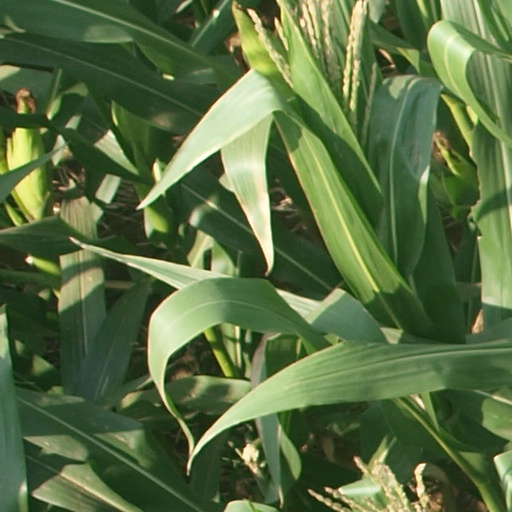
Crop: maize; corn